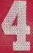
Number: 4